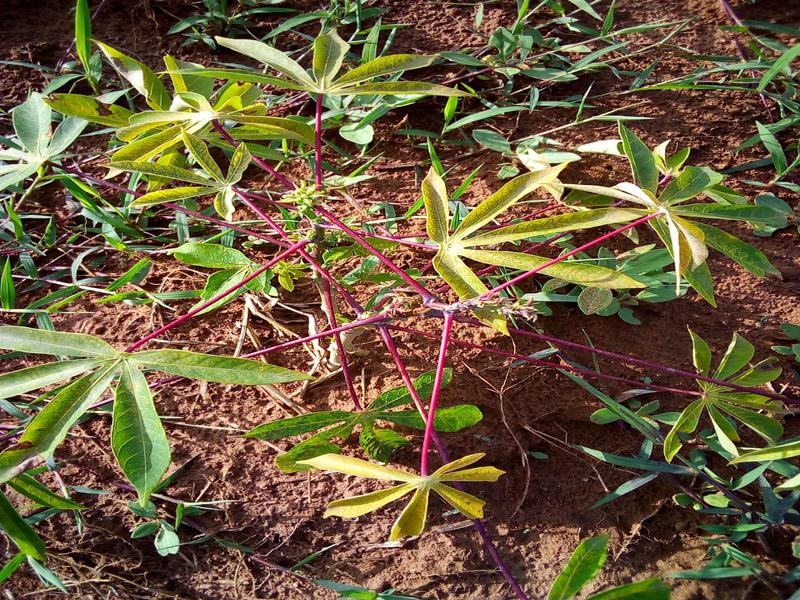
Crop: cassava
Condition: healthy